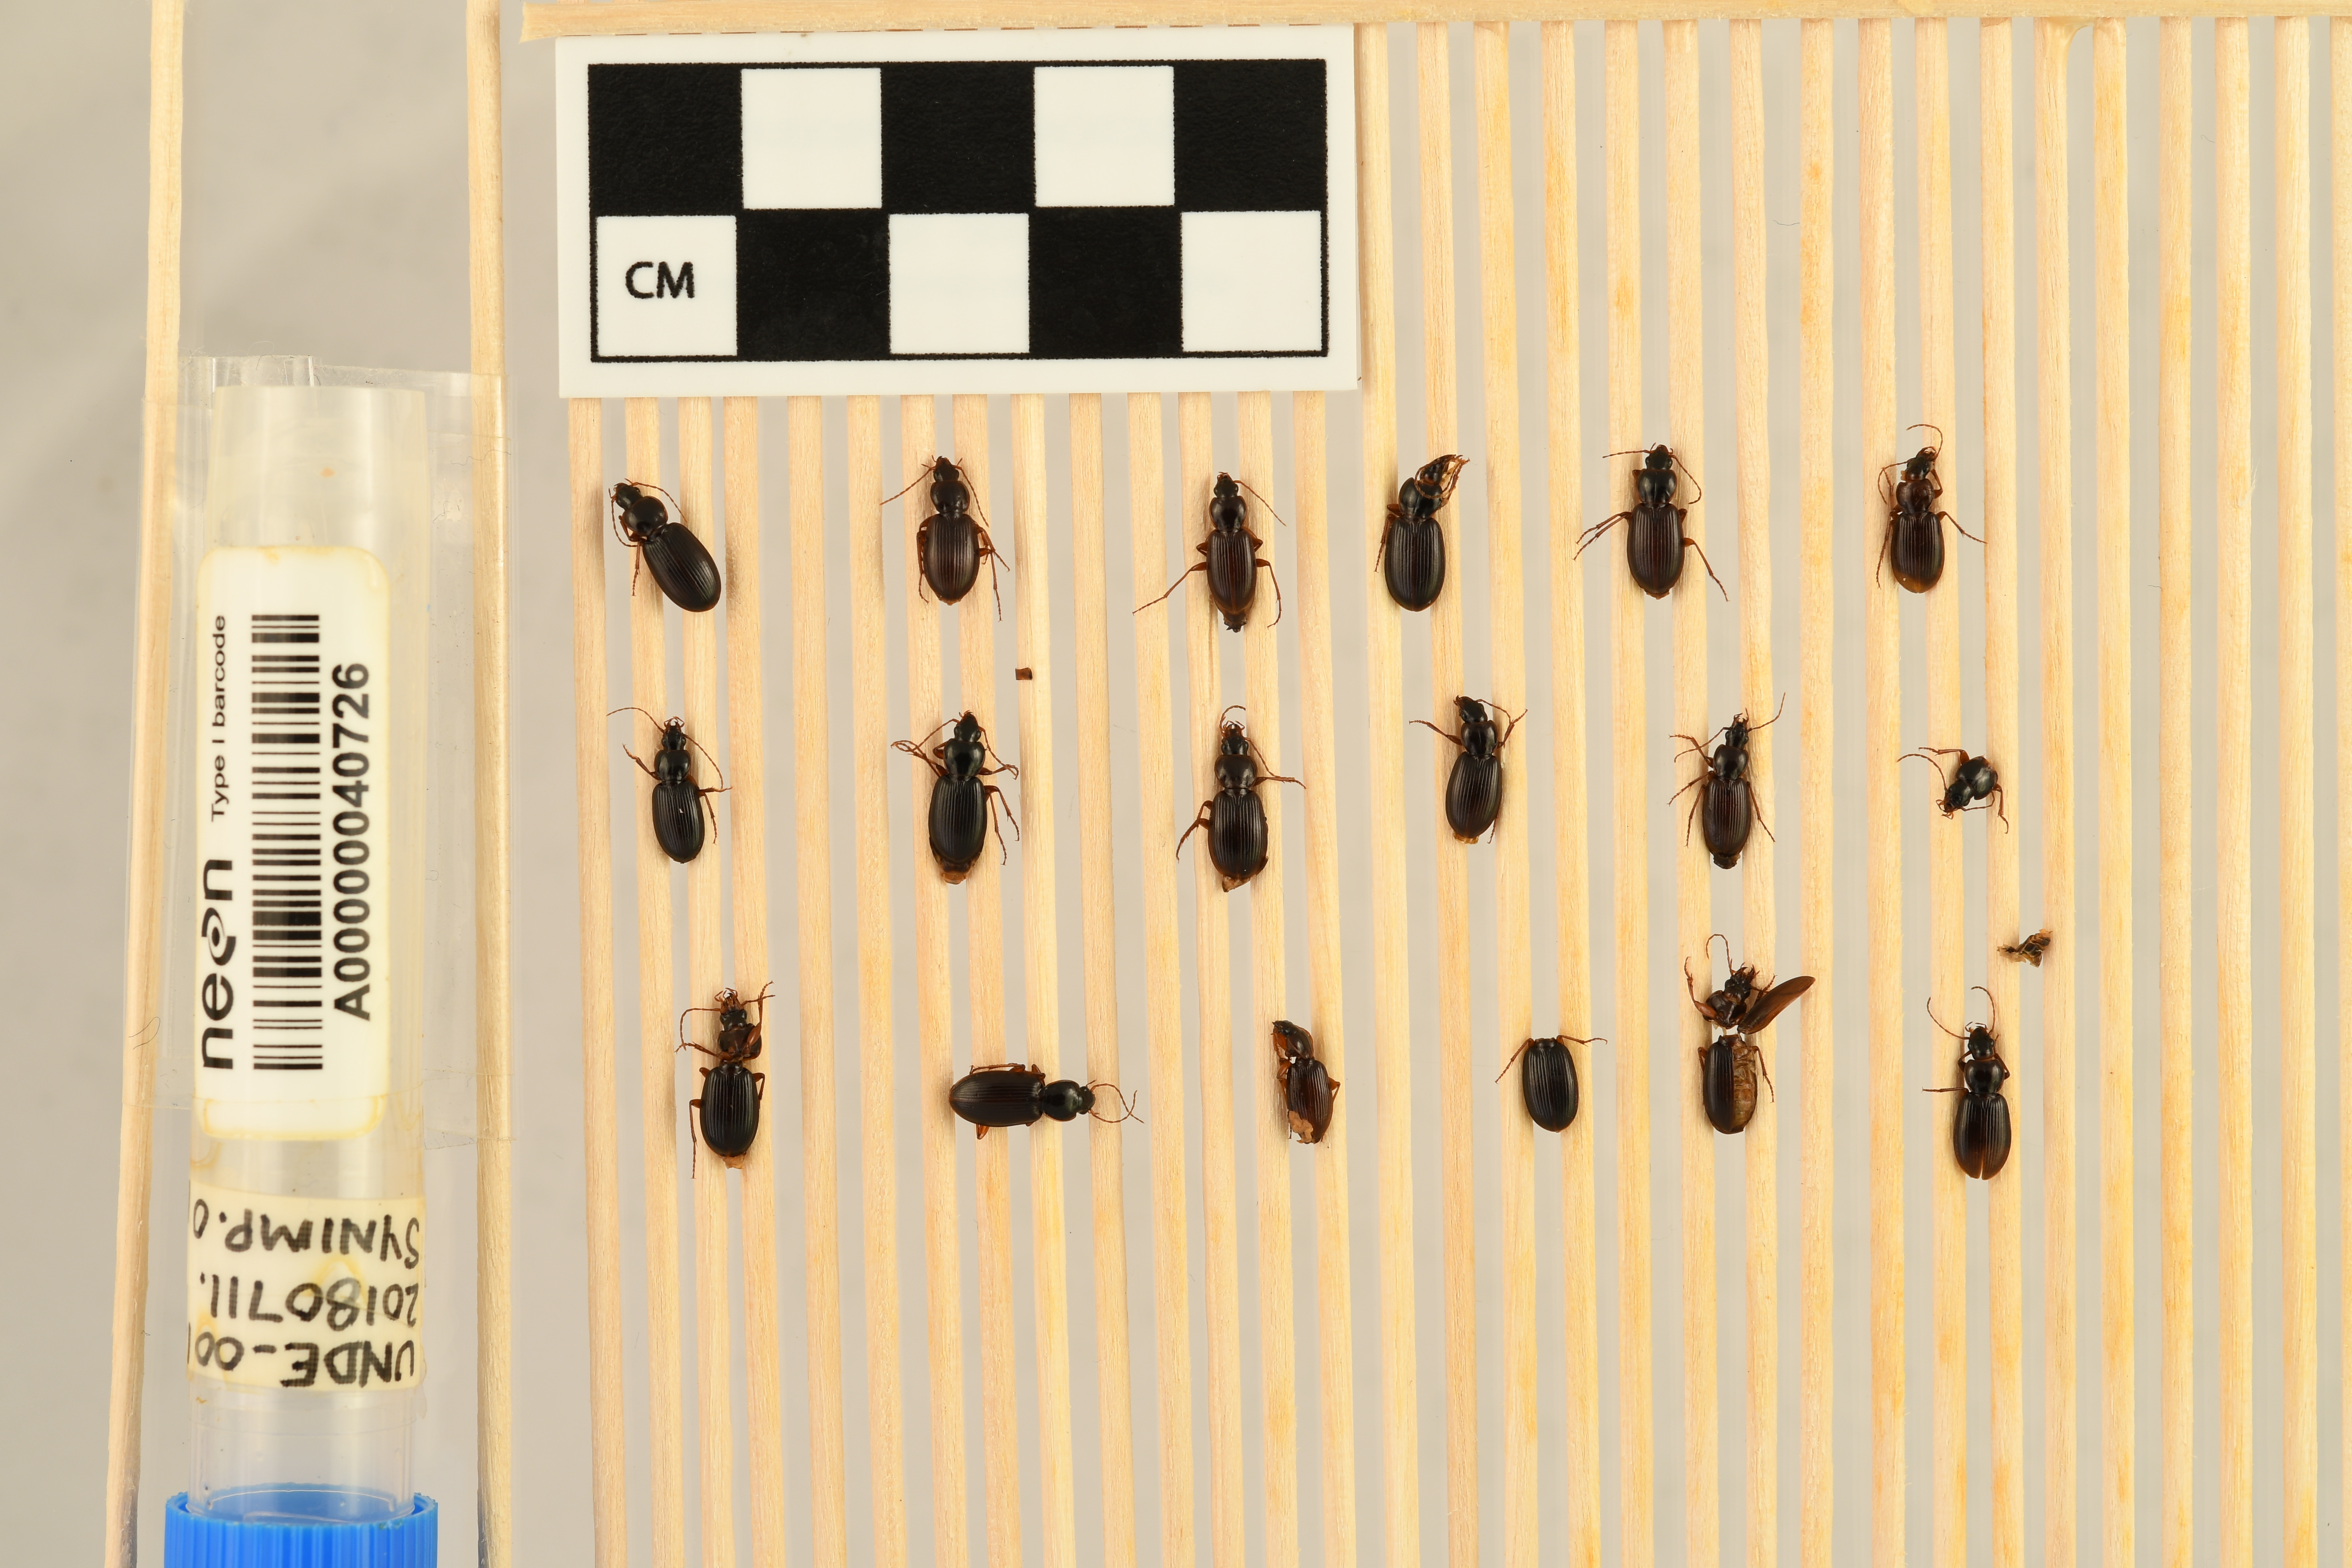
Synuchus impunctatus — University of Notre Dame Environmental Research Center NEON, plot UNDE_001. Beetle 1, ElytraLength: 0.647 cm (lying flat: Yes)

Synuchus impunctatus — University of Notre Dame Environmental Research Center NEON, plot UNDE_001. Beetle 1, ElytraWidth: 0.3427 cm (lying flat: Yes)

Synuchus impunctatus — University of Notre Dame Environmental Research Center NEON, plot UNDE_001. Beetle 2, ElytraLength: 0.5913 cm (lying flat: Yes)

Synuchus impunctatus — University of Notre Dame Environmental Research Center NEON, plot UNDE_001. Beetle 2, ElytraWidth: 0.3217 cm (lying flat: Yes)

Synuchus impunctatus — University of Notre Dame Environmental Research Center NEON, plot UNDE_001. Beetle 3, ElytraLength: 0.5484 cm (lying flat: Yes)

Synuchus impunctatus — University of Notre Dame Environmental Research Center NEON, plot UNDE_001. Beetle 3, ElytraWidth: 0.3045 cm (lying flat: Yes)

Synuchus impunctatus — University of Notre Dame Environmental Research Center NEON, plot UNDE_001. Beetle 4, ElytraLength: 0.6435 cm (lying flat: Yes)

Synuchus impunctatus — University of Notre Dame Environmental Research Center NEON, plot UNDE_001. Beetle 4, ElytraWidth: 0.3565 cm (lying flat: Yes)

Synuchus impunctatus — University of Notre Dame Environmental Research Center NEON, plot UNDE_001. Beetle 5, ElytraLength: 0.6087 cm (lying flat: Yes)

Synuchus impunctatus — University of Notre Dame Environmental Research Center NEON, plot UNDE_001. Beetle 5, ElytraWidth: 0.3391 cm (lying flat: Yes)

Synuchus impunctatus — University of Notre Dame Environmental Research Center NEON, plot UNDE_001. Beetle 6, ElytraLength: 0.5391 cm (lying flat: Yes)

Synuchus impunctatus — University of Notre Dame Environmental Research Center NEON, plot UNDE_001. Beetle 6, ElytraWidth: 0.3217 cm (lying flat: Yes)

Synuchus impunctatus — University of Notre Dame Environmental Research Center NEON, plot UNDE_001. Beetle 7, ElytraLength: 0.5475 cm (lying flat: Yes)

Synuchus impunctatus — University of Notre Dame Environmental Research Center NEON, plot UNDE_001. Beetle 7, ElytraWidth: 0.3018 cm (lying flat: Yes)

Synuchus impunctatus — University of Notre Dame Environmental Research Center NEON, plot UNDE_001. Beetle 8, ElytraLength: 0.5915 cm (lying flat: Yes)

Synuchus impunctatus — University of Notre Dame Environmental Research Center NEON, plot UNDE_001. Beetle 8, ElytraWidth: 0.3222 cm (lying flat: Yes)

Synuchus impunctatus — University of Notre Dame Environmental Research Center NEON, plot UNDE_001. Beetle 9, ElytraLength: 0.5915 cm (lying flat: Yes)

Synuchus impunctatus — University of Notre Dame Environmental Research Center NEON, plot UNDE_001. Beetle 9, ElytraWidth: 0.3304 cm (lying flat: Yes)

Synuchus impunctatus — University of Notre Dame Environmental Research Center NEON, plot UNDE_001. Beetle 10, ElytraLength: 0.5764 cm (lying flat: Yes)

Synuchus impunctatus — University of Notre Dame Environmental Research Center NEON, plot UNDE_001. Beetle 10, ElytraWidth: 0.3018 cm (lying flat: Yes)

Synuchus impunctatus — University of Notre Dame Environmental Research Center NEON, plot UNDE_001. Beetle 11, ElytraLength: 0.5479 cm (lying flat: Yes)

Synuchus impunctatus — University of Notre Dame Environmental Research Center NEON, plot UNDE_001. Beetle 11, ElytraWidth: 0.2871 cm (lying flat: Yes)

Synuchus impunctatus — University of Notre Dame Environmental Research Center NEON, plot UNDE_001. Beetle 12, ElytraLength: 0.5913 cm (lying flat: Yes)

Synuchus impunctatus — University of Notre Dame Environmental Research Center NEON, plot UNDE_001. Beetle 12, ElytraWidth: 0.3305 cm (lying flat: Yes)

Synuchus impunctatus — University of Notre Dame Environmental Research Center NEON, plot UNDE_001. Beetle 13, ElytraLength: 0.6435 cm (lying flat: Yes)

Synuchus impunctatus — University of Notre Dame Environmental Research Center NEON, plot UNDE_001. Beetle 13, ElytraWidth: 0.3217 cm (lying flat: Yes)

Synuchus impunctatus — University of Notre Dame Environmental Research Center NEON, plot UNDE_001. Beetle 14, ElytraLength: 0.5339 cm (lying flat: Yes)

Synuchus impunctatus — University of Notre Dame Environmental Research Center NEON, plot UNDE_001. Beetle 14, ElytraWidth: 0.2622 cm (lying flat: Yes)

Synuchus impunctatus — University of Notre Dame Environmental Research Center NEON, plot UNDE_001. Beetle 15, ElytraLength: 0.5964 cm (lying flat: Yes)

Synuchus impunctatus — University of Notre Dame Environmental Research Center NEON, plot UNDE_001. Beetle 15, ElytraWidth: 0.3074 cm (lying flat: Yes)

Synuchus impunctatus — University of Notre Dame Environmental Research Center NEON, plot UNDE_001. Beetle 16, ElytraLength: 0.5913 cm (lying flat: No)

Synuchus impunctatus — University of Notre Dame Environmental Research Center NEON, plot UNDE_001. Beetle 16, ElytraWidth: 0.3304 cm (lying flat: No)

Synuchus impunctatus — University of Notre Dame Environmental Research Center NEON, plot UNDE_001. Beetle 17, ElytraLength: 0.5923 cm (lying flat: Yes)

Synuchus impunctatus — University of Notre Dame Environmental Research Center NEON, plot UNDE_001. Beetle 17, ElytraWidth: 0.3309 cm (lying flat: Yes)